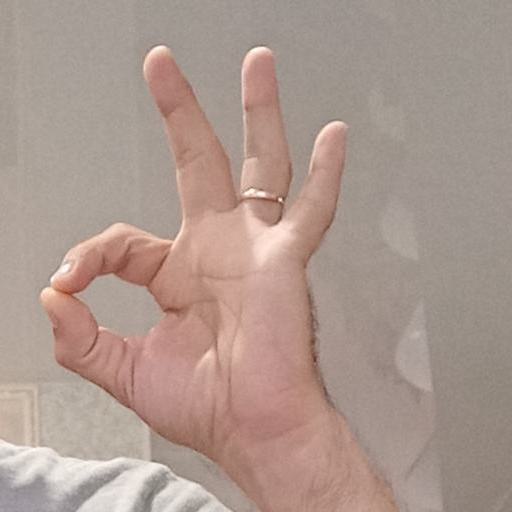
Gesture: ok